Wales University Officers' Training Corps

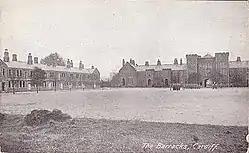
Maindy Barracks, home of Wales UOTC

In 1900 University College, Wales in Aberystwyth raised a company, sanctioned by the War Office, which was known as E Company of the 5th Volunteer Battalion, South Wales Borderers.